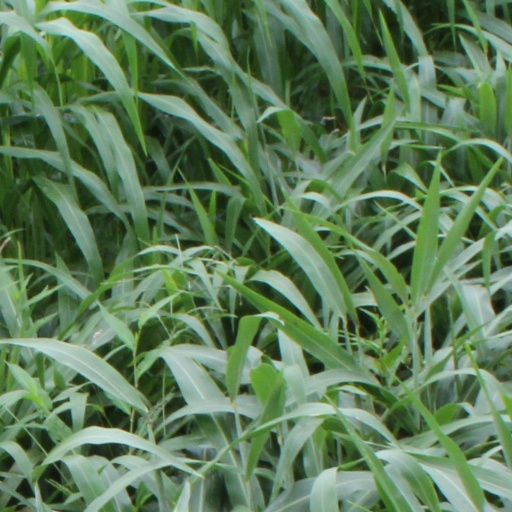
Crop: sorghum